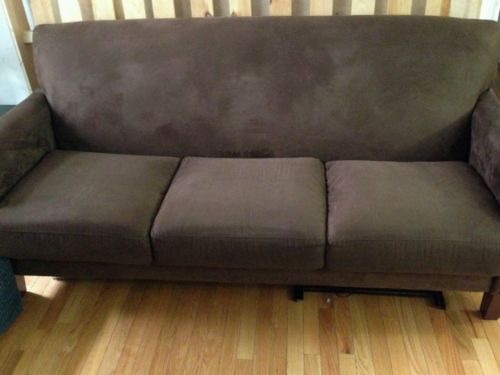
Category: sofa